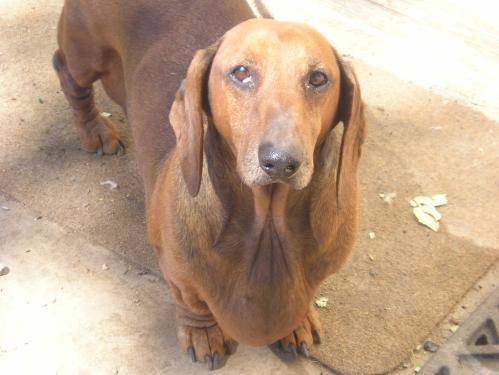
Label: dog